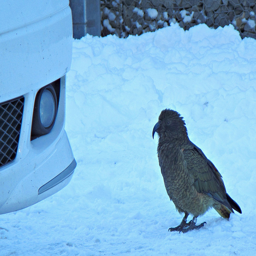
A large adorable bird sitting in front of a white car on the snow.
A green bird in the snow near a car.
A bird standing in the snow looking at a car headlight.
A parrot standing in the snow next to a car.
A bird stands near a car in the snow.